EMLL 55th Anniversary Show

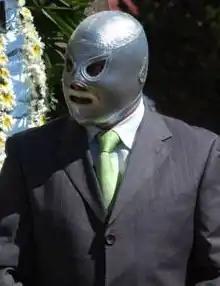
El Hijo del Santo, challenged for the Mexican National Welterweight Championship

The EMLL 55th Anniversary Show was a professional wrestling major show event produced by Empresa Mexicana de Lucha Libre (EMLL) that took place on September 30, 1988, in Arena Mexico, Mexico City, Mexico. The event commemorated the 55th anniversary of CMLL, which would become the oldest professional wrestling promotion in the world. The Anniversary show is EMLL's biggest show of the year, their Super Bowl event. The EMLL Anniversary Show series is the longest-running annual professional wrestling show, starting in 1934.